Southern strategy

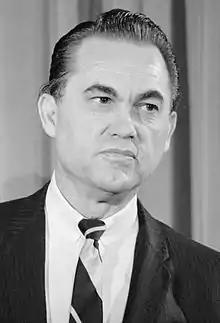
Alabama Governor George Wallace

Nixon's advisers recognized that they could not appeal directly to voters on issues of white supremacy or racism. White House Chief of Staff H. R. Haldeman noted that Nixon "emphasized that you have to face the fact that the whole problem is really the blacks. The key is to devise a system that recognized this while not appearing to". With the aid of Harry Dent and South Carolina Senator Strom Thurmond, who had switched to the Republican Party in 1964, Nixon ran his 1968 campaign on states' rights and "law and order". Liberal Northern Democrats accused Nixon of pandering to Southern whites, especially with regard to his "states' rights" and "law and order" positions, which were widely understood by black leaders to symbolize Southern resistance to civil rights. This tactic was described in 2007 by David Greenberg in "Slate" as "dog-whistle politics". According to an article in "The American Conservative", Nixon adviser and speechwriter Pat Buchanan disputed this characterization.